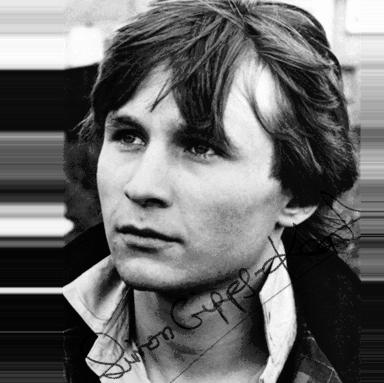
Age: 20